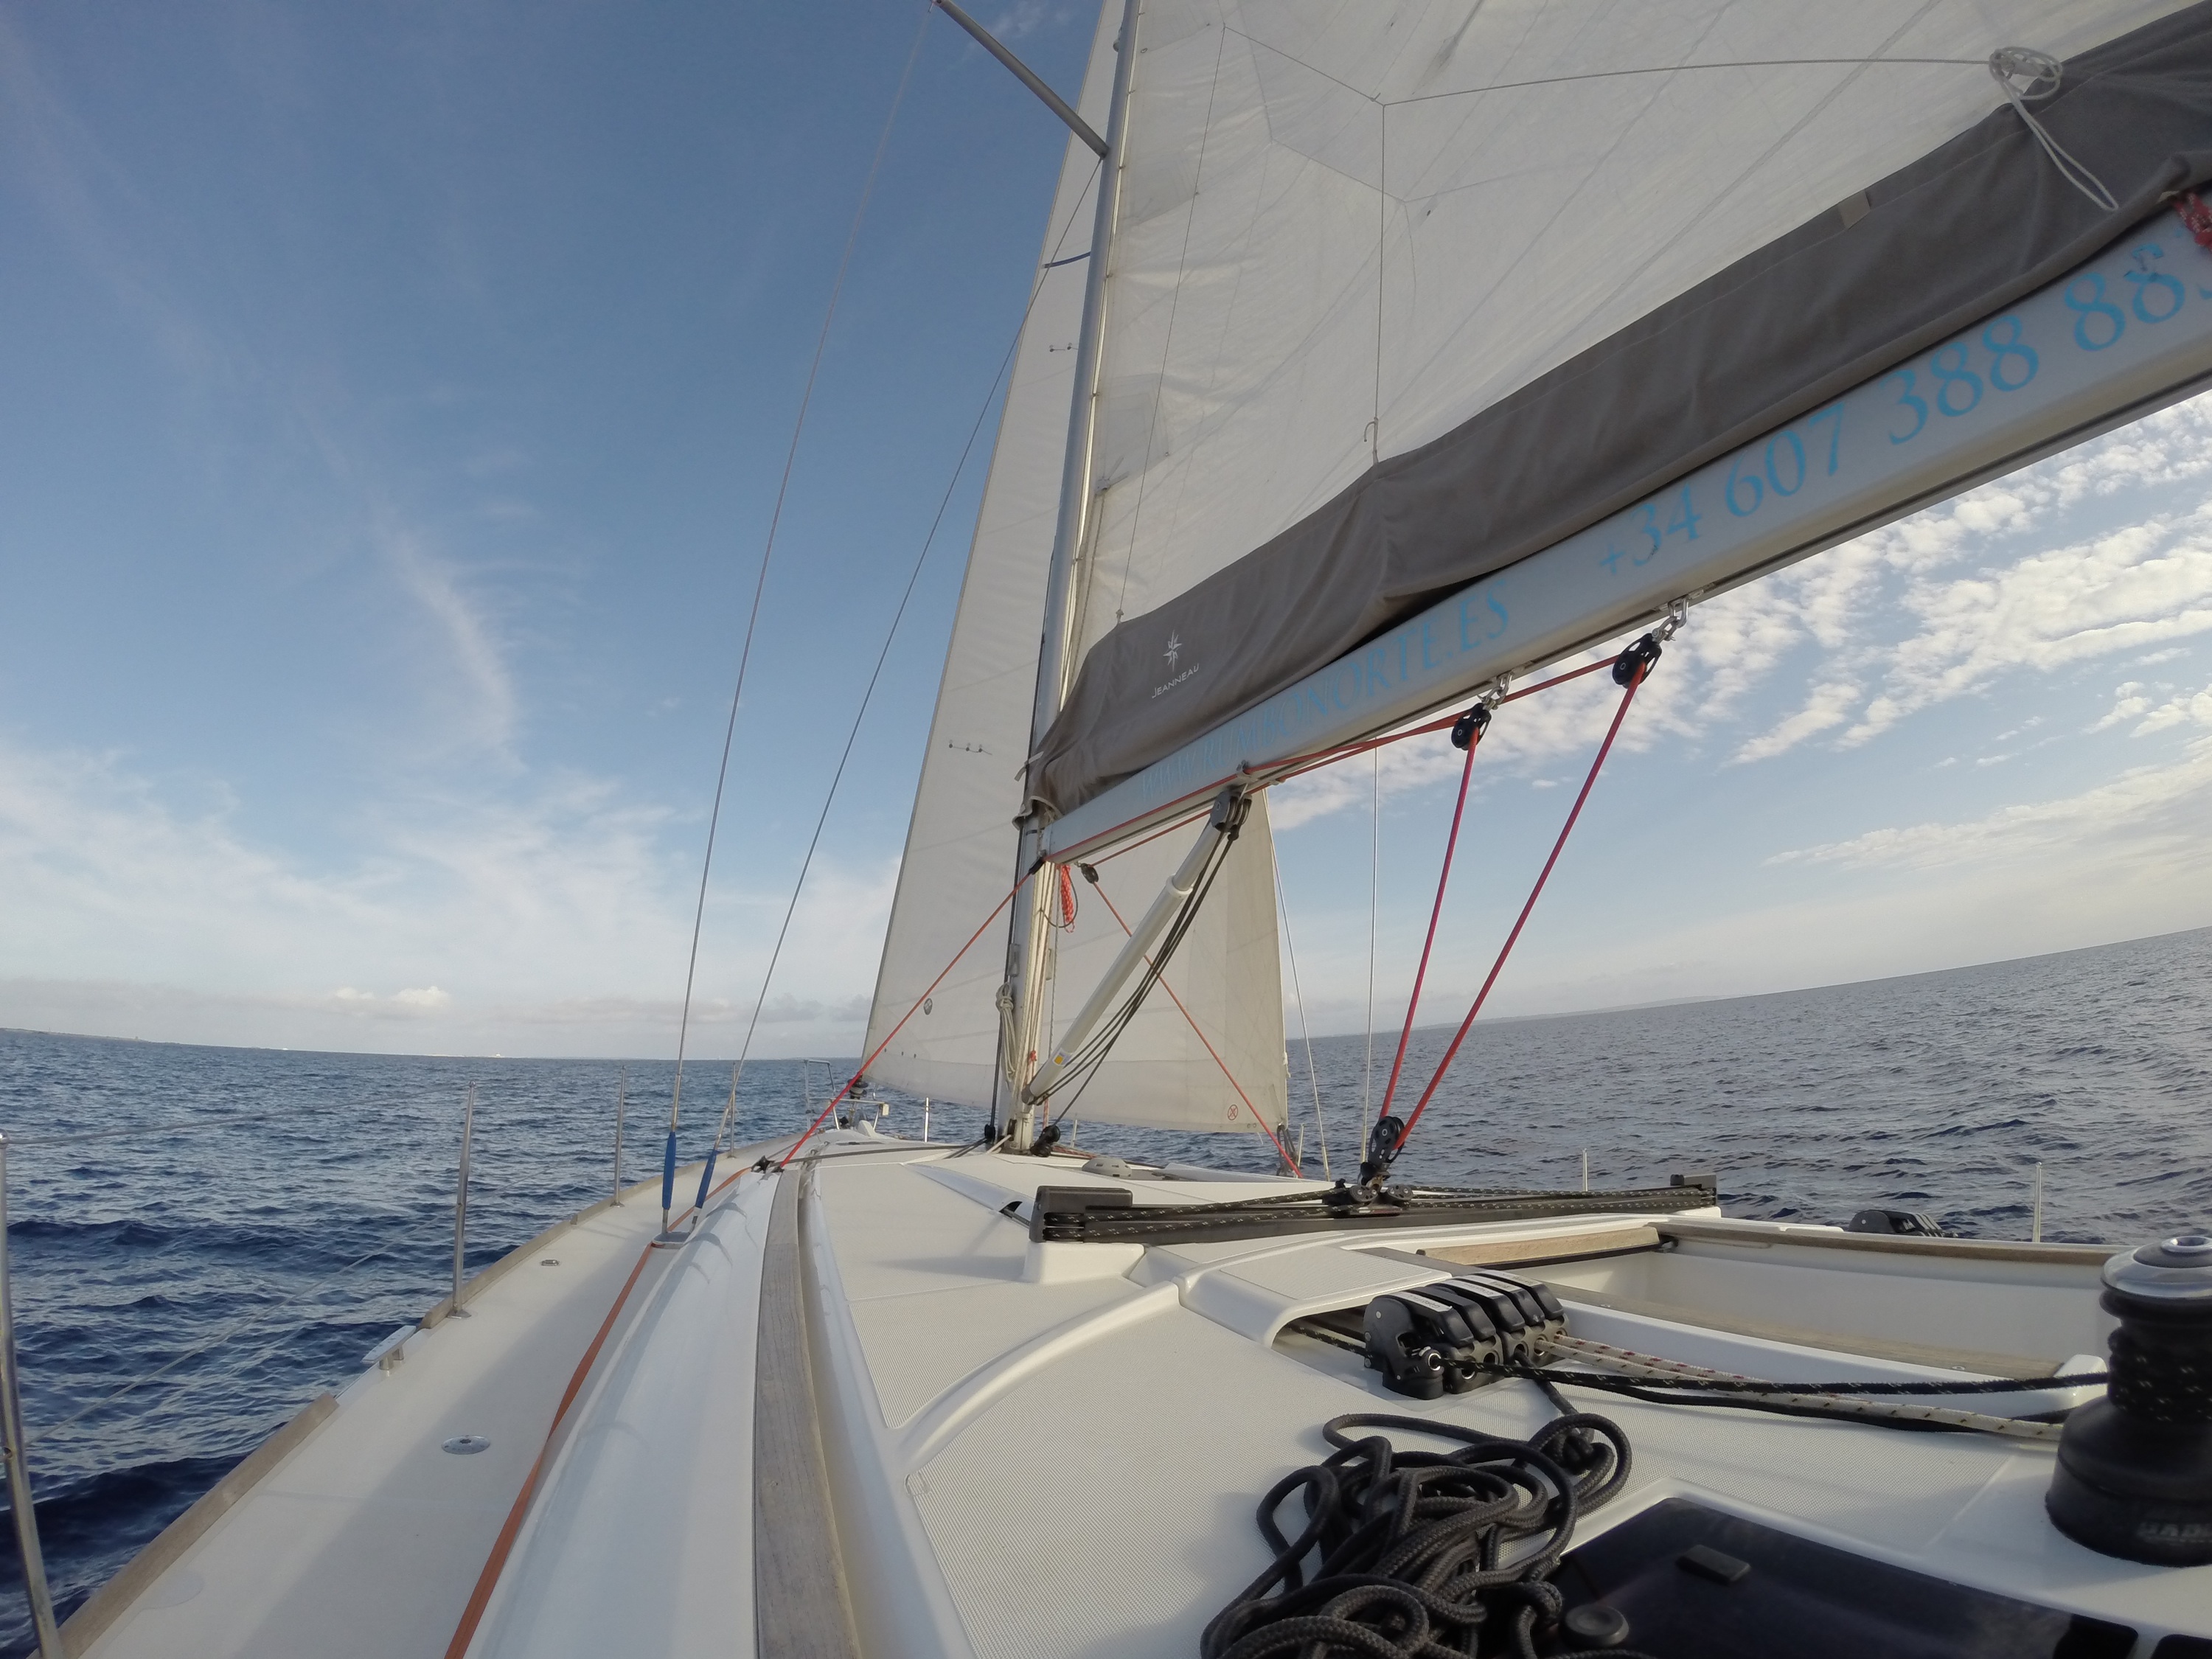
sailing, boat, sail, sailboat, vehicle, yacht, dinghy sailing, sailing ship, ship, windsports, passenger ship, keelboat, watercraft, sports, sailboat racing, mast, sea, catamaran, yacht racing